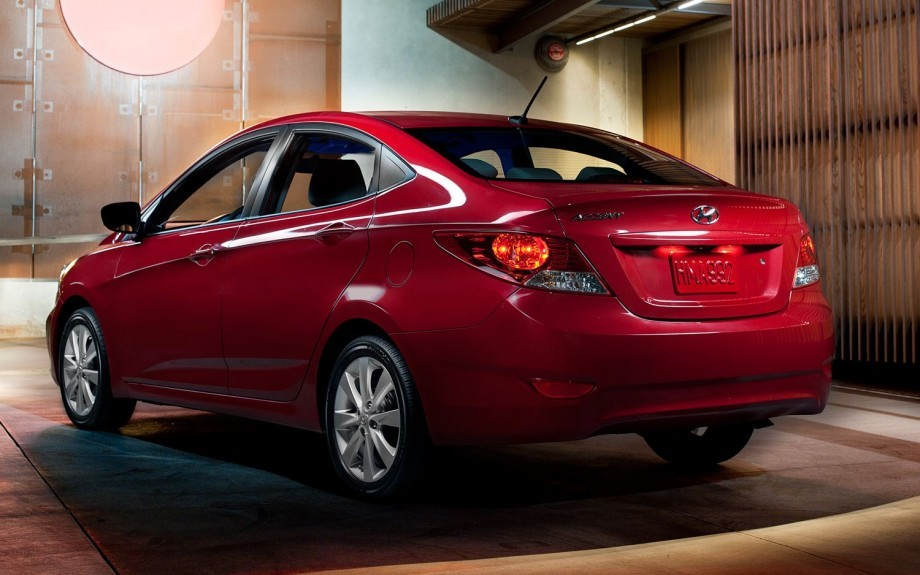
Car model: 2012 Hyundai Accent Sedan